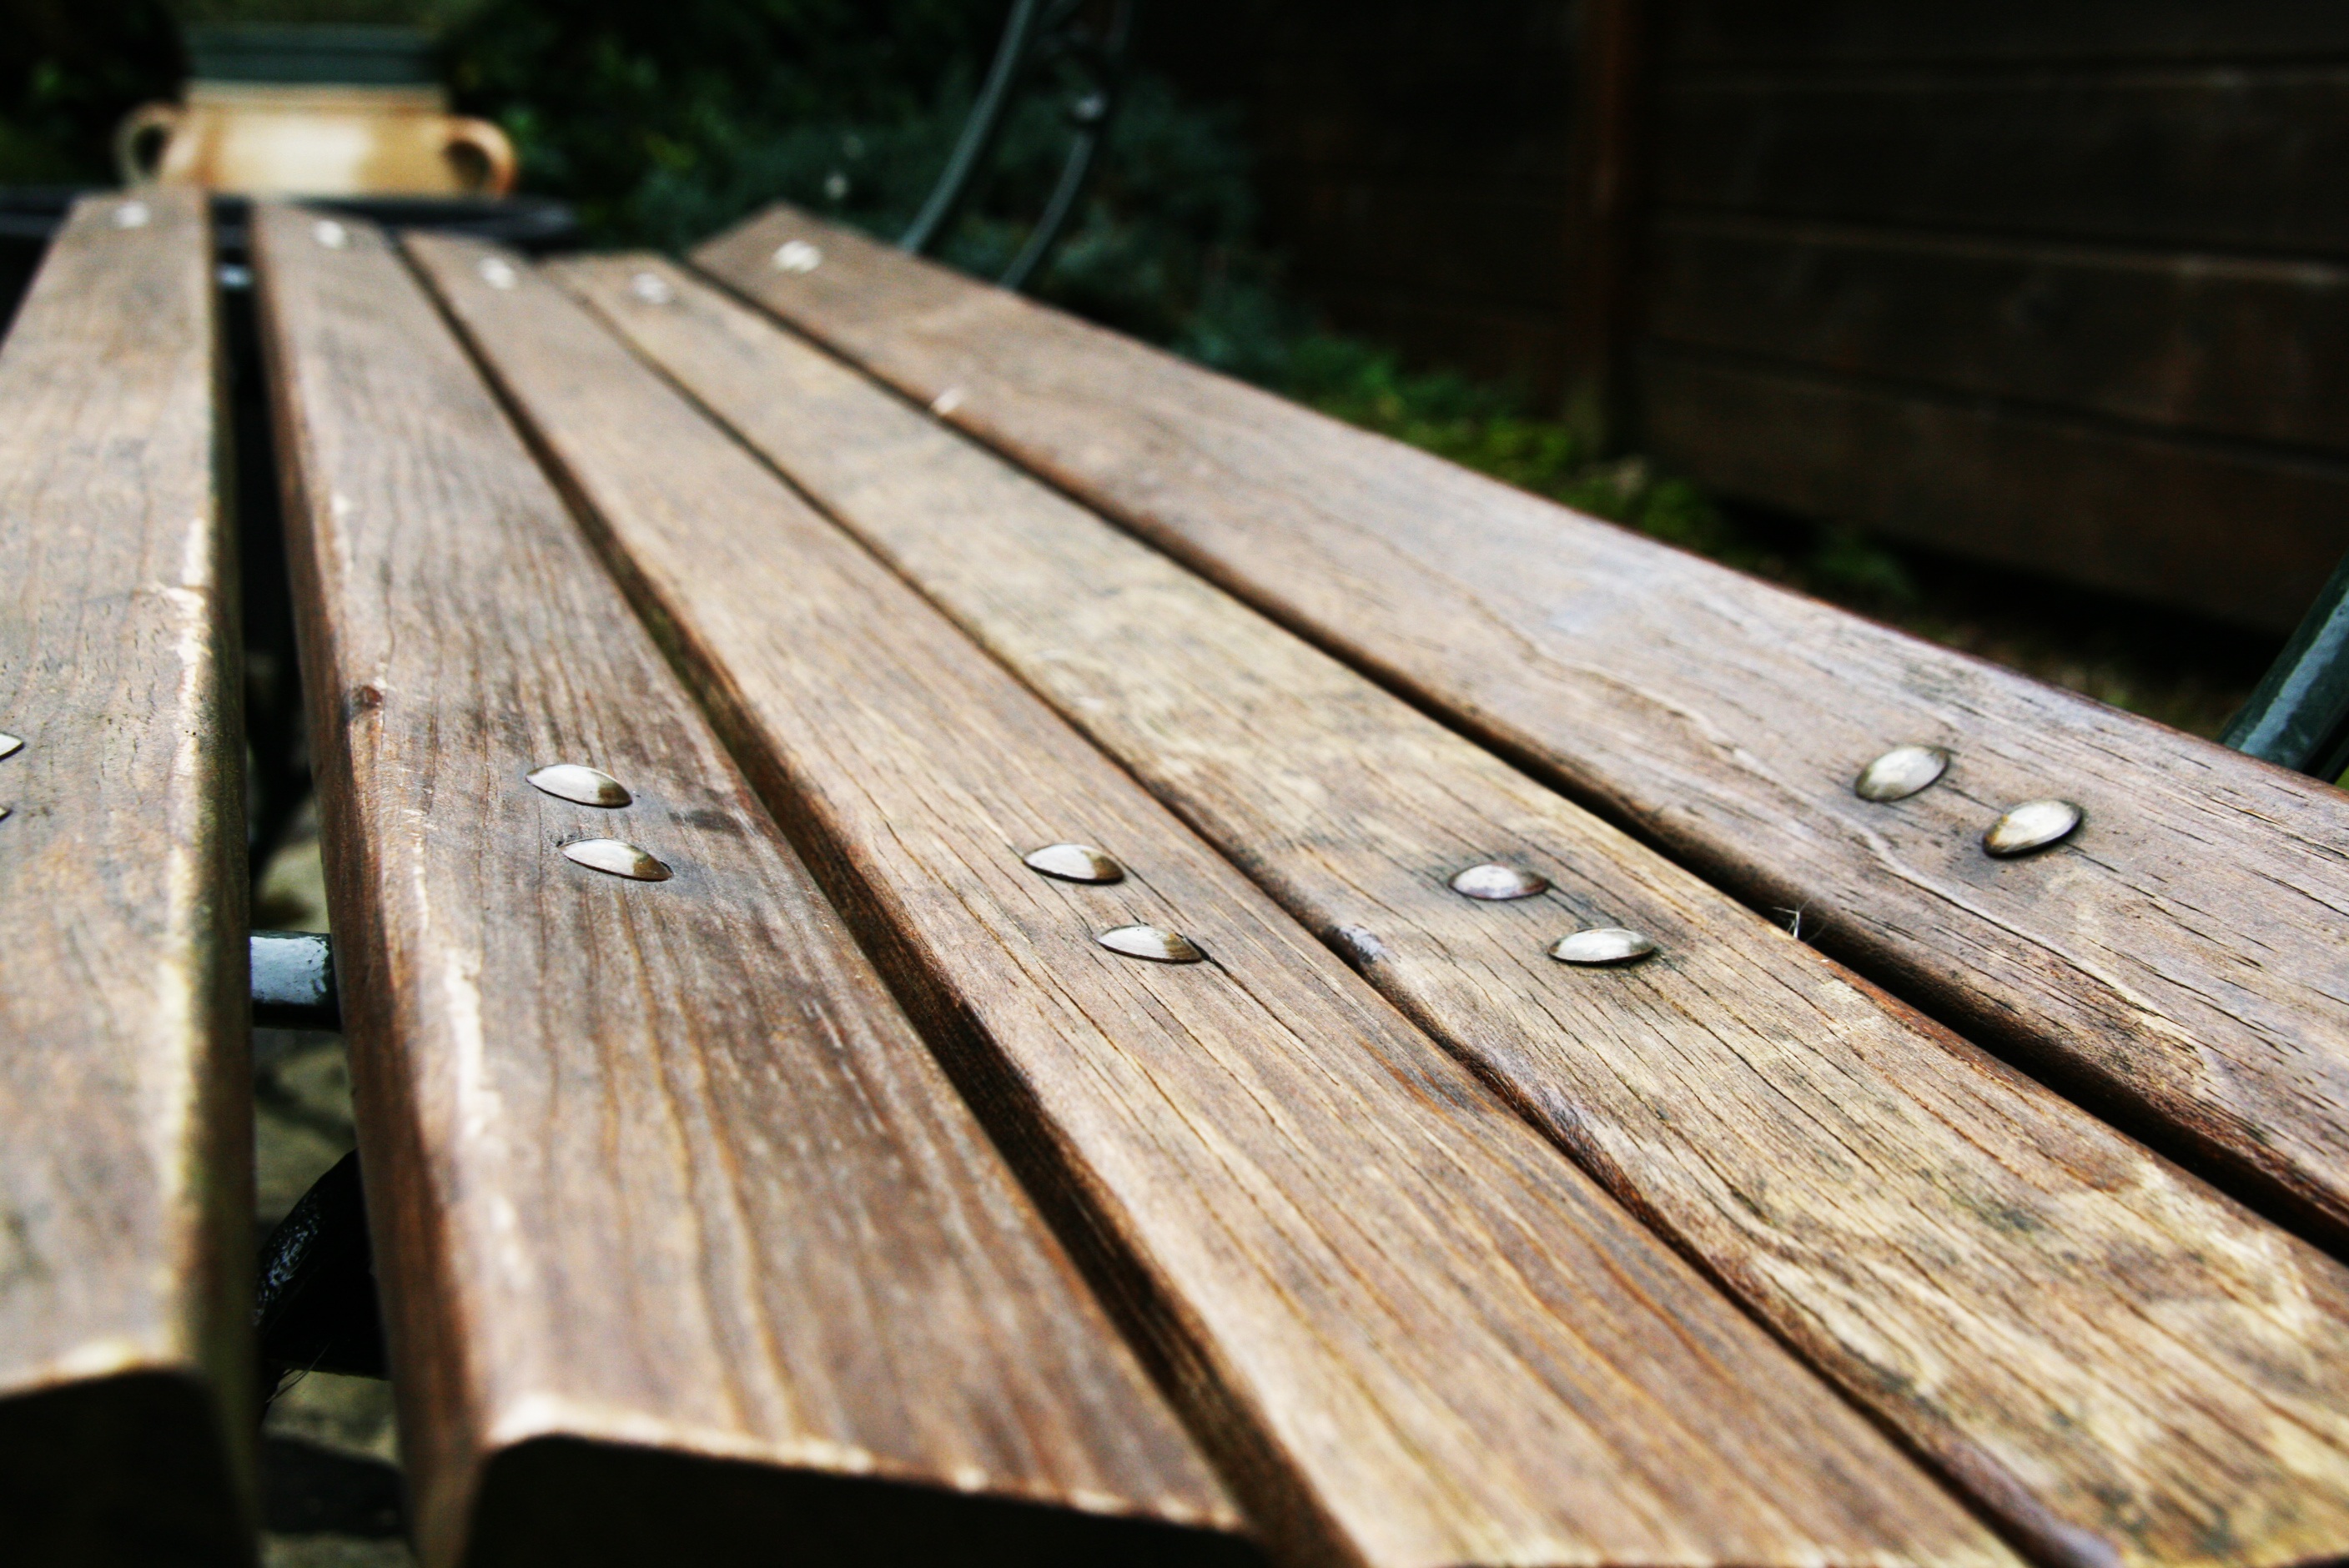
table, nature, board, wood, bench, floor, perspective, beam, park, furniture, lumber, hardwood, man made object, outdoor structure, wood stain